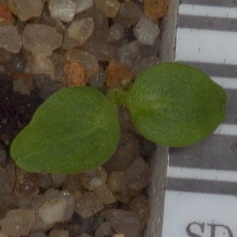
Label: cleavers